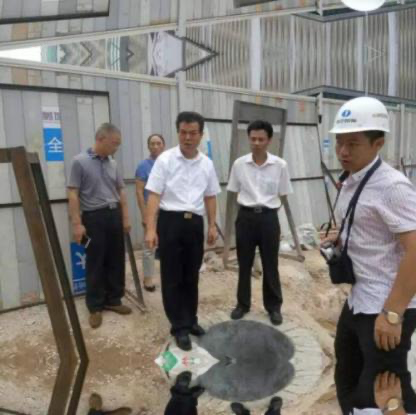
Objects in the image:
label: helmet
label: head
label: head
label: head
label: head
label: helmet